Vanishing Point (Canning novel)

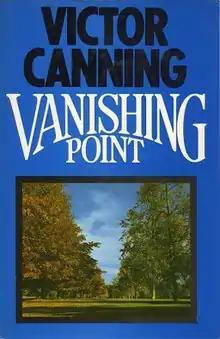
First edition (publ. Heinemann)

This is one of Canning's last books and is lively and entertaining. The central character, Maurice Crillon, is a French art forger who suddenly discovers that he is the son of an English baronet. His father gives him a picture, which turns out to be a dangerous burden and involves him in a pursuit through Switzerland, Italy and France.